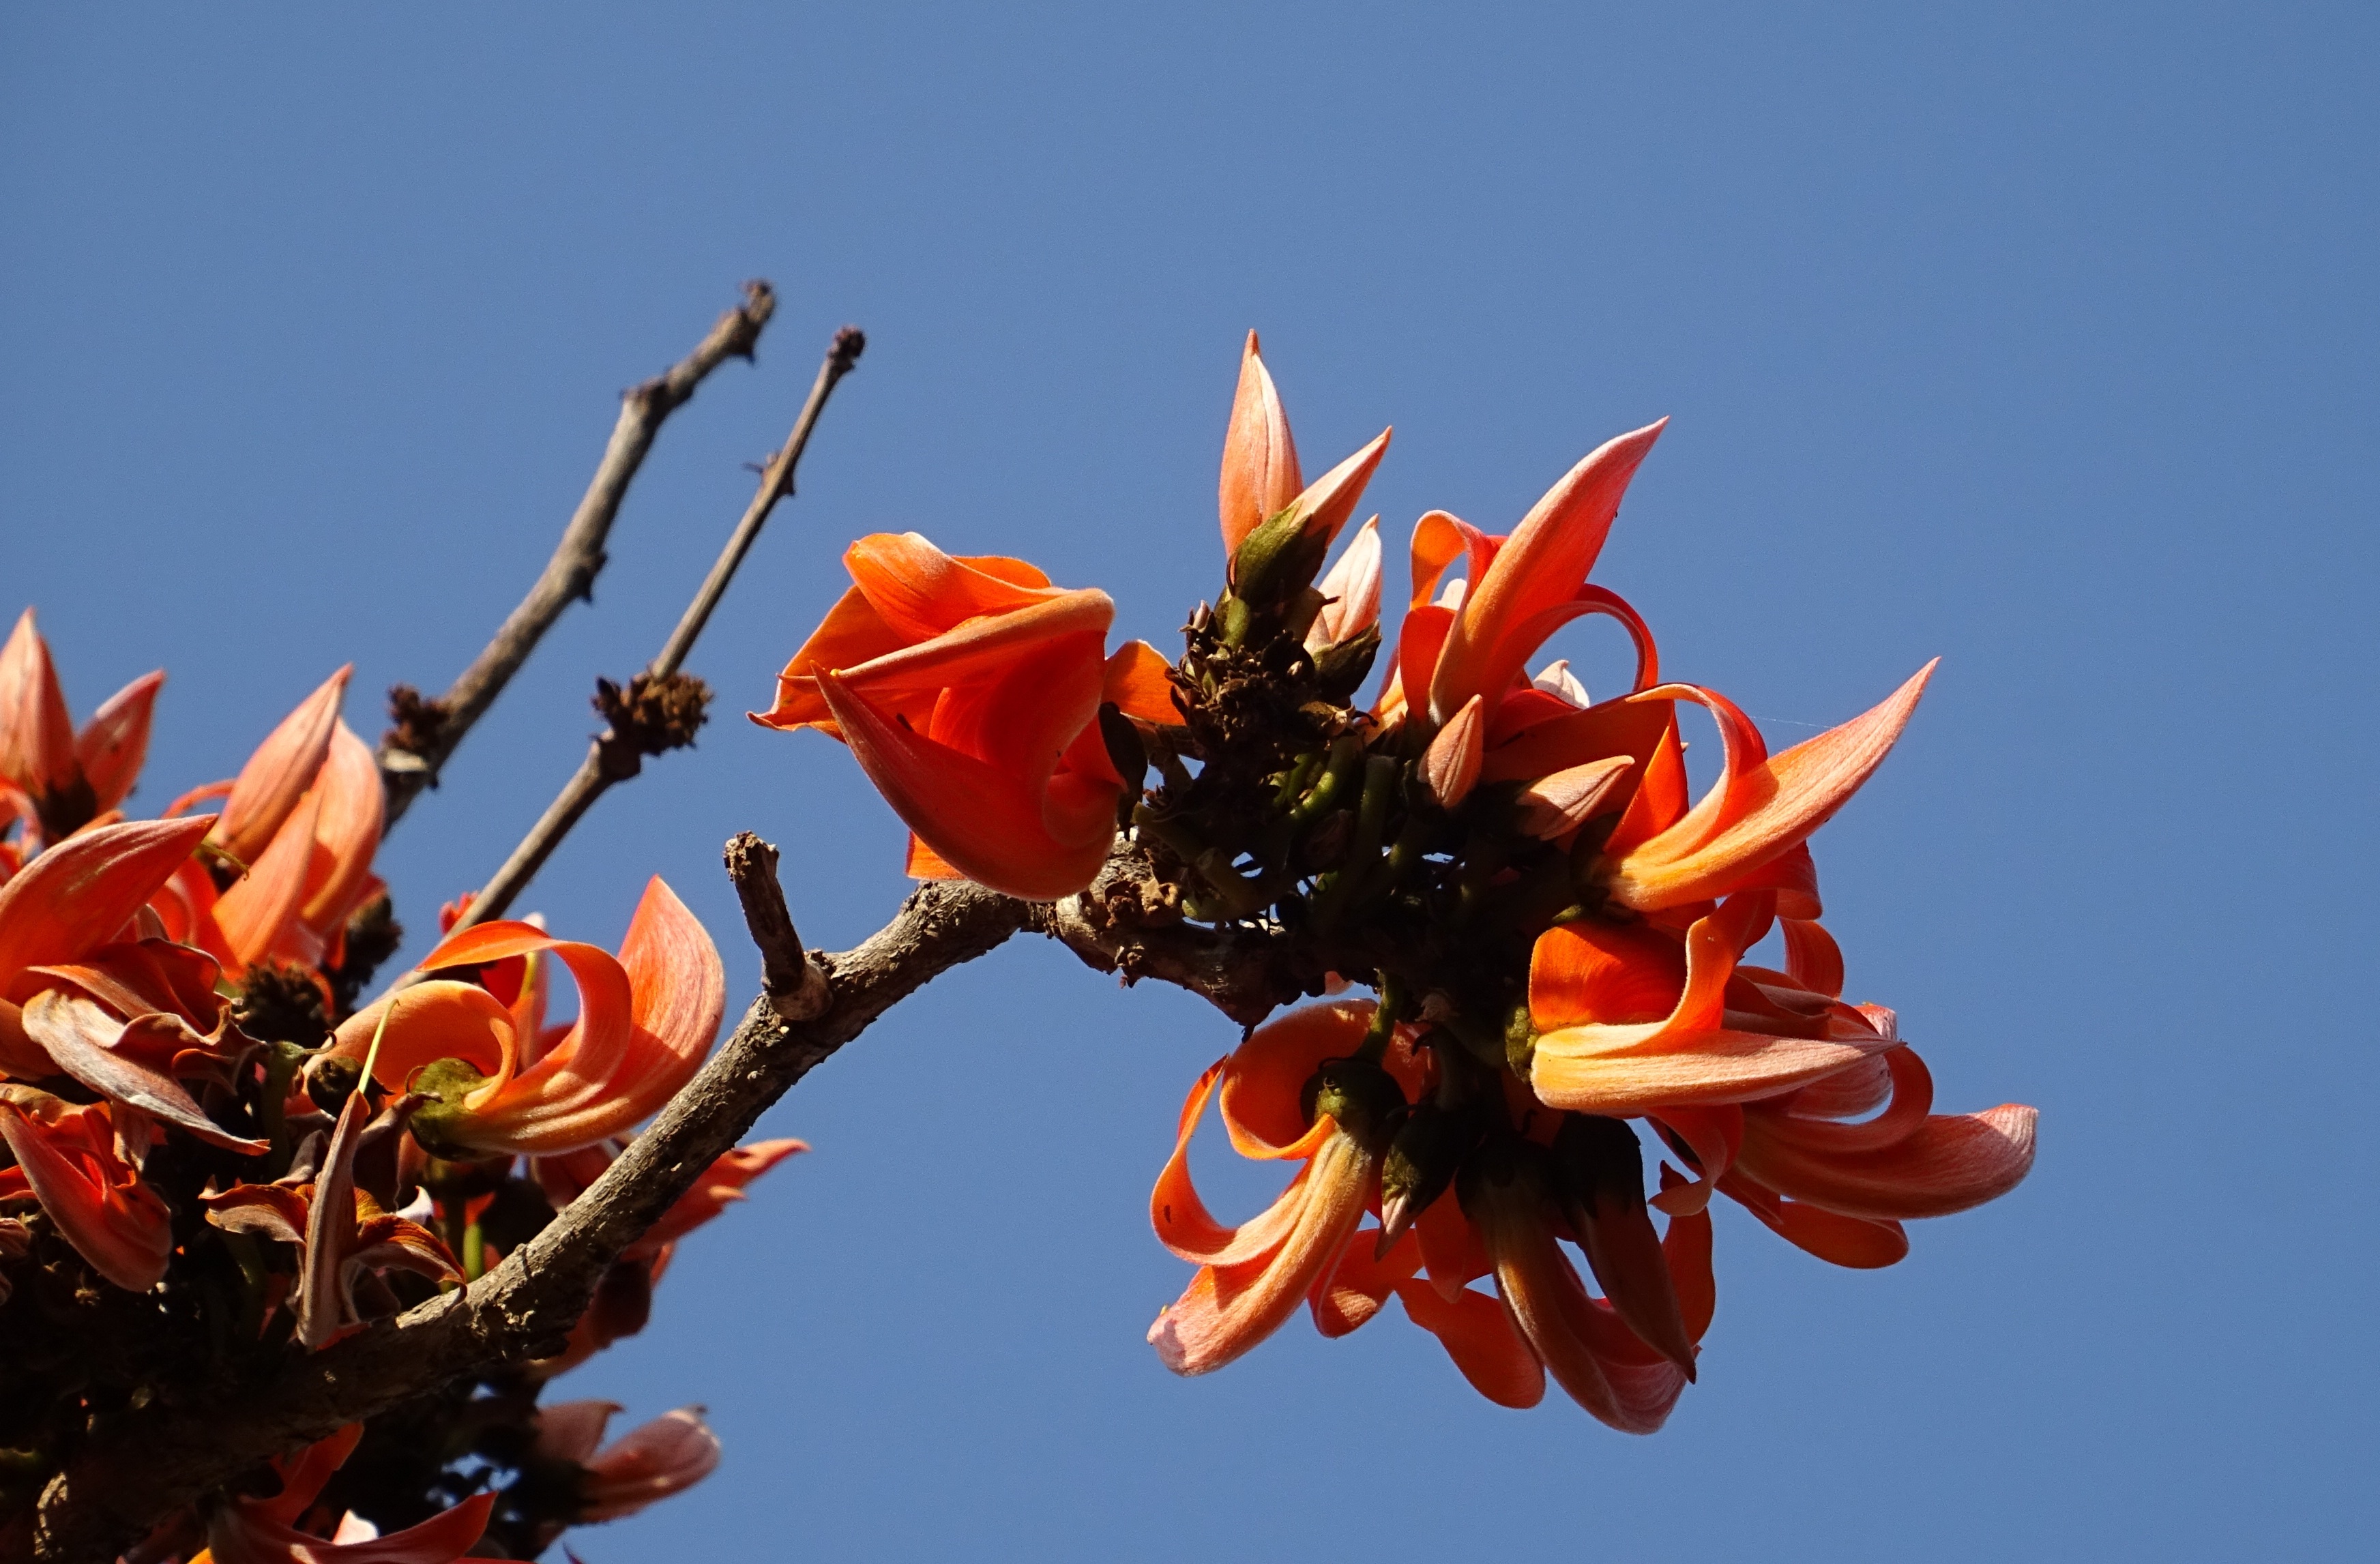
plant, photography, leaf, flower, petal, red, botany, flora, india, macro photography, karnataka, flowering plant, fabaceae, land plant, butea monosperma, palash, flame of the forest, bastard teak, battle of plassey tree, bengal kino, palas tree, parrot tree, dhak, tesu, kimshuka, butea frondosa, butea braamania, plaso monosperma